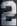
Number: 2